Tønnesminde

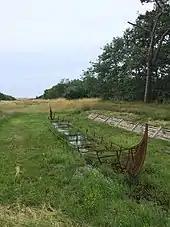
The Kanhave Canal in 2016 with a full-scale model of a Viking Age ship and a reconstruction of a part of the bulwark.

The excavations at Tønnesminde will greatly add to current knowledge about Samsø and Viking Age trade. The Kanhave Canal, which has been dated, using dendrochronology, to 726 CE (before the beginning of the Viking Age) based on the wood used for its construction, indicates the importance of the island in the Viking Age, since construction of the 500m canal would have required centralized planning, extensive manual labor, and significant funding. Given Samsø's central location, the canal would have enabled a fleet to control ship traffic through Danish waters and better levy taxes. While the Kanhave Canal indicates a Viking Age presence on the island, the lack of additional Viking Age evidence does not allow characterization of this presence.